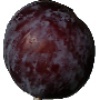
Label: Plum 1